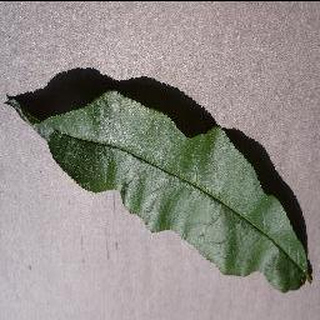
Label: healthy_peach